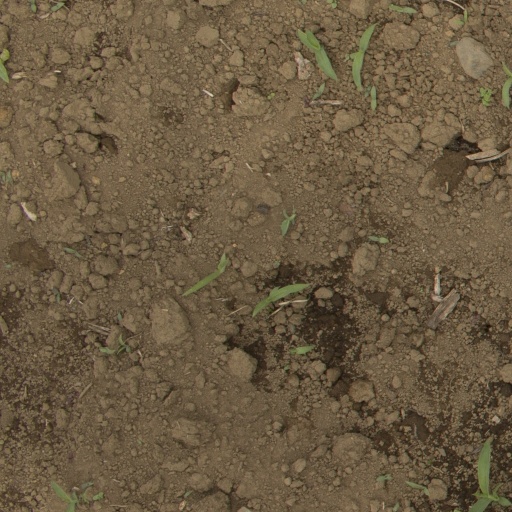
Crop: Jerusalem artichoke